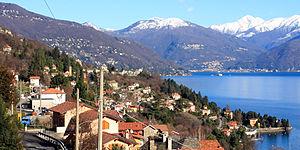
Oggebbio est une commune italienne de moins de 1 000 habitants, située dans la province du Verbano-Cusio-Ossola, dans la région Piémont, dans le nord-ouest de l'Italie.